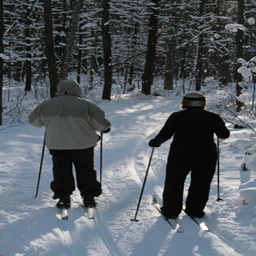
there are two skiers that are seen going down the road
A pair of skiers stare into the trees.
two men with skating board and poles on the snow
THERE ARE TWO PEOPLE WALKING THE SNOW TRAIL
Two people are going down a hill on skis.